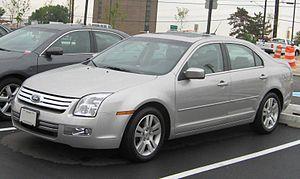
La Ford Fusion vendue sur le continent américain est une berline quatre portes conçue et produite par Ford à partir de 2005. En 2020, Ford cesse complètement la production de berlines au profit de SUV et 4x4, la Fusion n'est pas renouvelée.